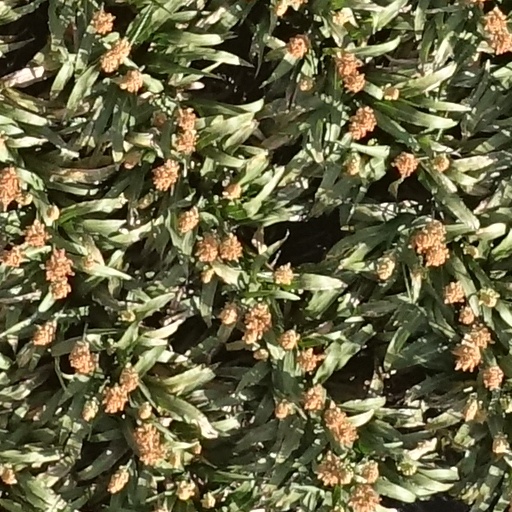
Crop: sorghum